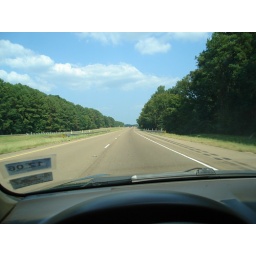
You know, trees just aren't that close to the road around Dallas.